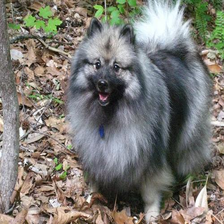
Species: dog
Breed: keeshond